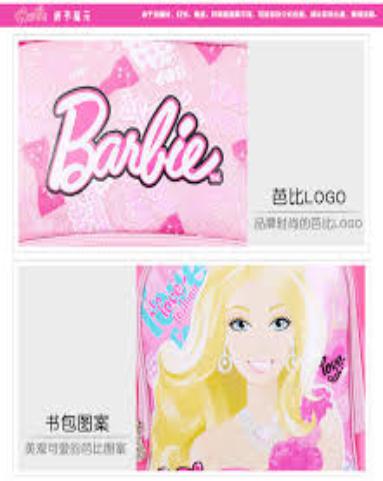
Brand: Barbie
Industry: Clothes